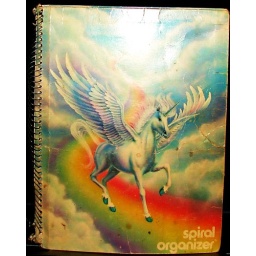
Some examples:See the rose so sweetBlooming in the month of MayOh the rose so brightThe foamy oceanSinger to the sandy beachcrystal blue but clear